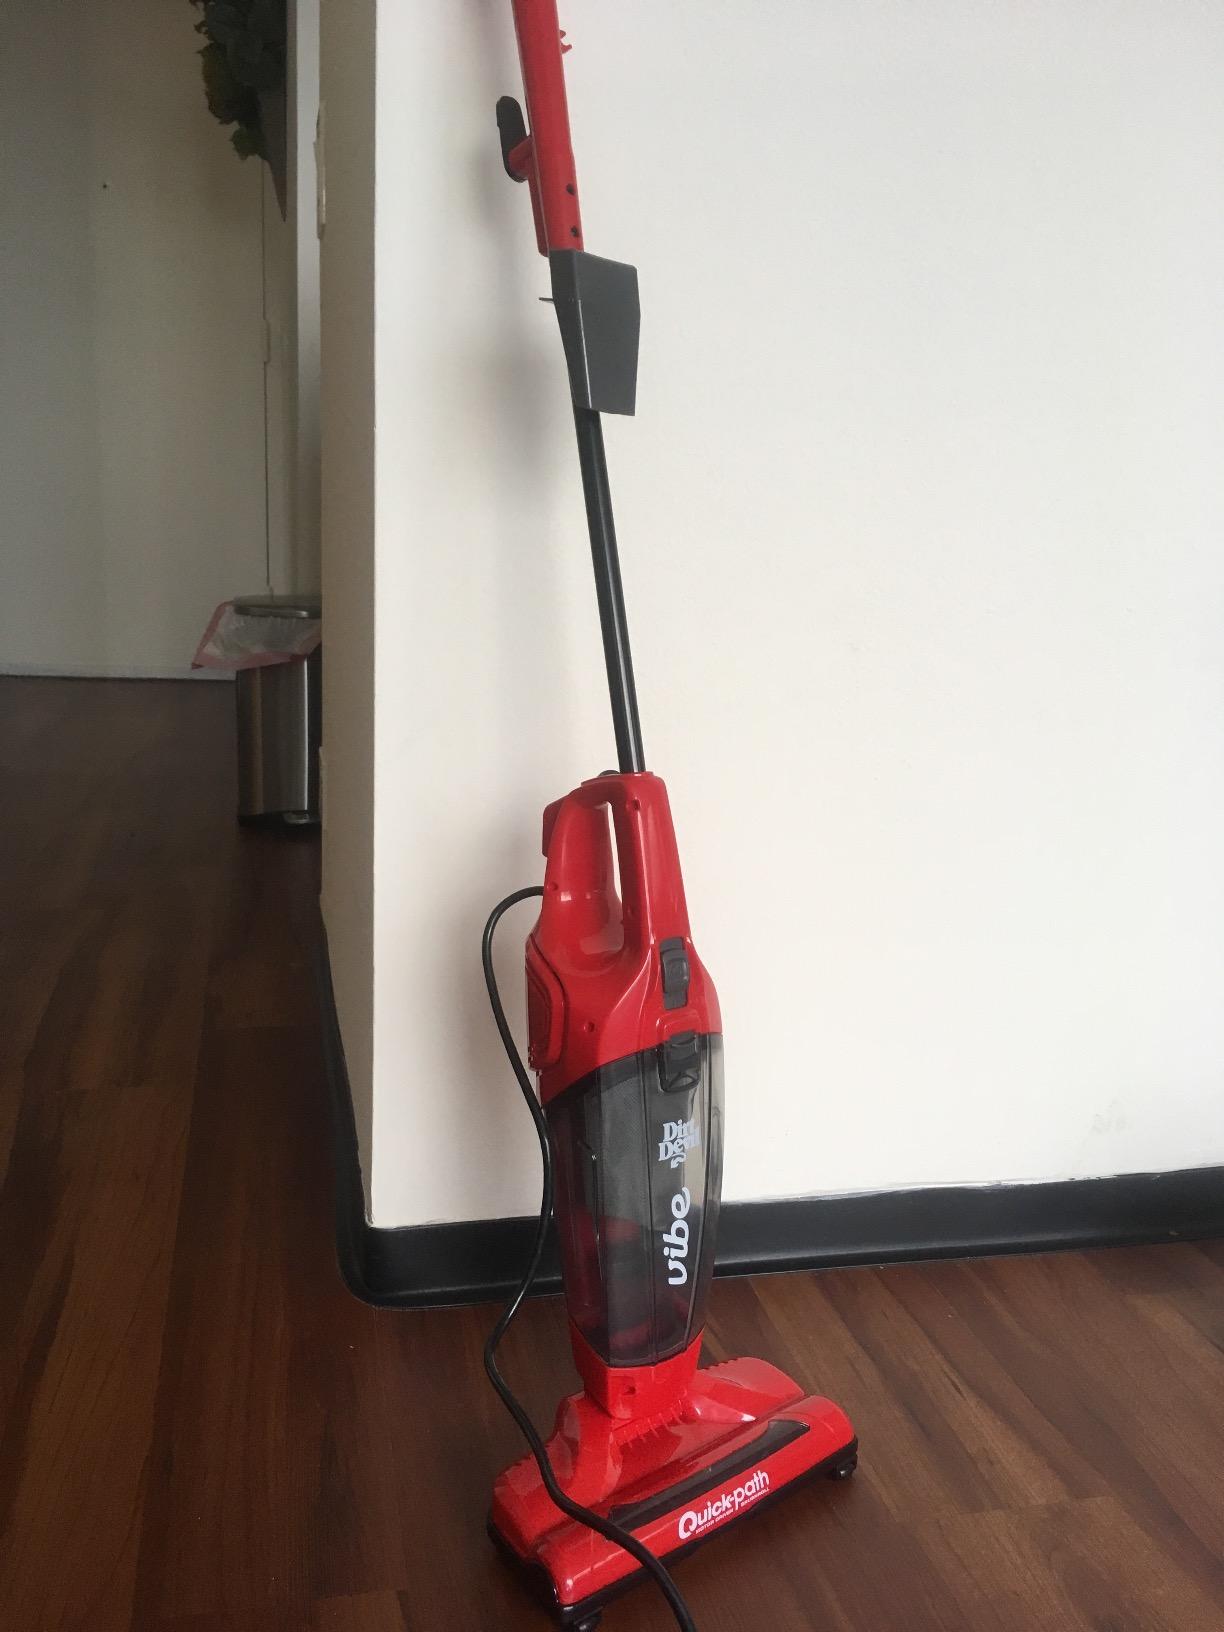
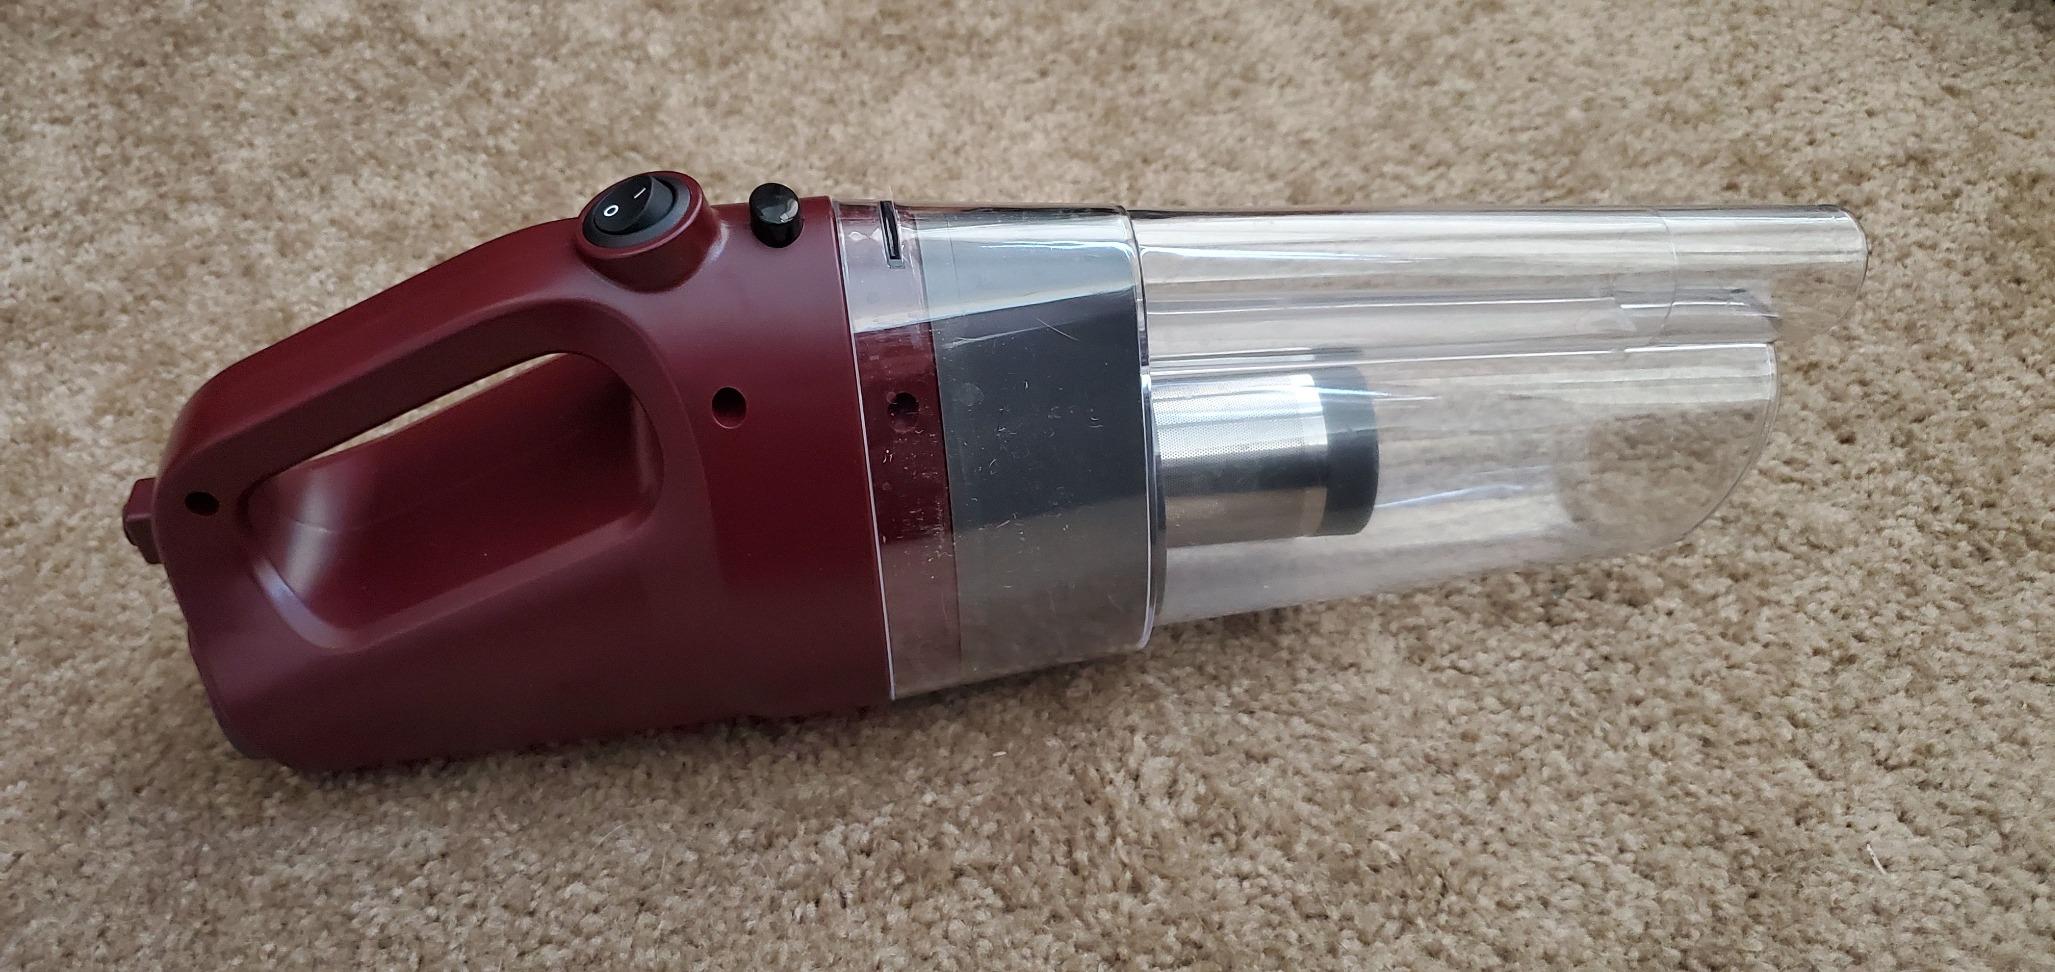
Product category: items_vacuum
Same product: no